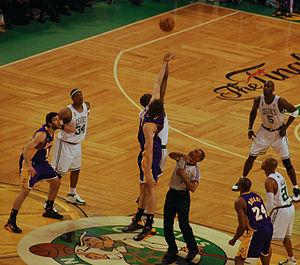
Les Finales NBA 2008 ont lieu du 5 au 17 juin 2008, pour déterminer le gagnant de la saison 2007-2008, et conclure les séries éliminatoires de la saison. Les champions de la conférence Est, les Celtics de Boston, rencontrent les champions de la conférence Ouest, les Lakers de Los Angeles.